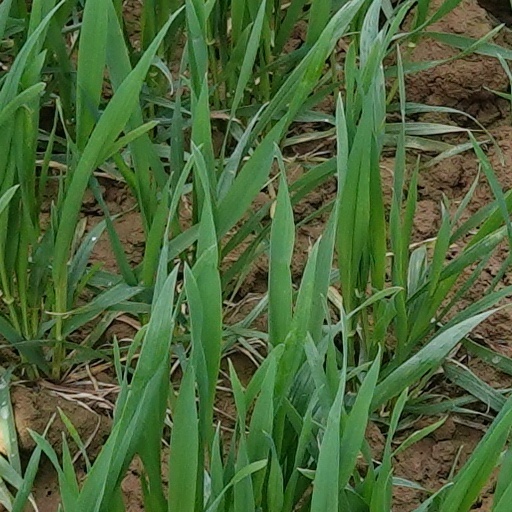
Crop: wheat